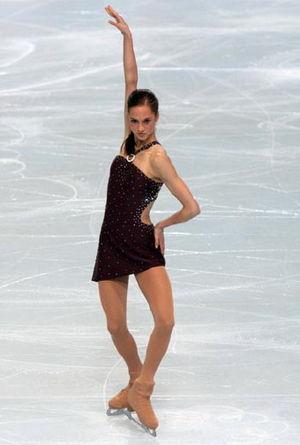
Candice Didier, est une patineuse artistique française, championne du monde universitaire 2011, trois fois championne de France Elite en 2003, 2004 et 2009. Le 14 décembre 2002, à l'âge de 14 ans et 333 jours, elle est devenue la plus jeune Championne de France Elite de patinage artistique. Elle n'a aucun lien de parenté avec la patineuse Gwendoline Didier qui a été championne de France en 2008.